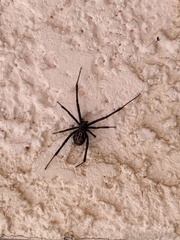
Species: Lactrodectus_hesperus